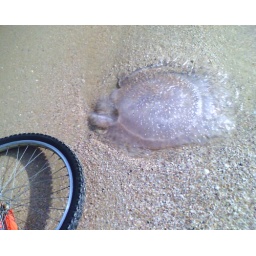
that's a mountain bike wheel beside it